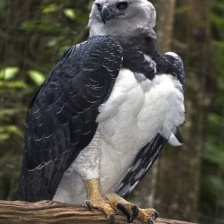
Species: HARPY EAGLE
Scientific name: HARPIA HARPYJA